Mary Evelyn

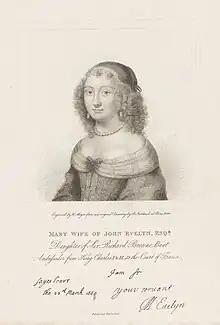
Mary Evelyn, 19th-century engraving after a 1651 portrait by Robert Nanteuil

Mary Evelyn (née Browne; 1632–1709) was an English letter writer. She was the wife of the English diarist and intellectual John Evelyn. Described as a woman of "acute intelligence and tangible warmth", Mary earned praise throughout her life as a skilled artist, wife and mother, and homemaker. She is known also for her letters to the Oxford don Ralph Bohun.